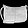
Label: Bag